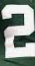
Number: 2